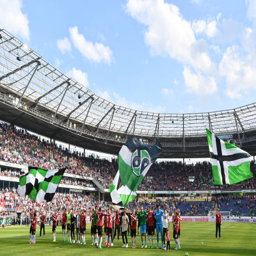
the players celebrate promotion after the match .